Left-interventionism

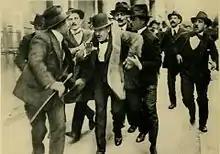
Mussolini being arrested in Rome on 11 April 1915 after a pro-interventionist rally

Pietro Nenni, a long-time friend of Mussolini and later an anti-fascist and opponent of Mussolini's Fascist Italy, embraced the interventionist battle but from different premises, being at the time a republican. In later years, he recalled: "I agreed with Mussolini in the interventionist battle, even if moved by different premises: for me, of popular, Garibaldine and Mazzini background, that was the last war of the Risorgimento to complete the unification of Italy. For Mussolini it was instead a revolutionary war and an internal political operation for power." In line with his personal views, the young Nenni volunteered and a commemorative photograph of him was reported in "Il Popolo d'Italia".